Radical SAM enzymes

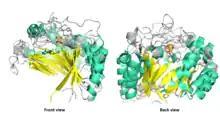

Representative enzymes will be mentioned for each class. Radical SAM enzymes and their mechanisms known before 2008 are summarized by Frey "et al". Since 2015, additional review articles on radical SAM enzymes are available, including: